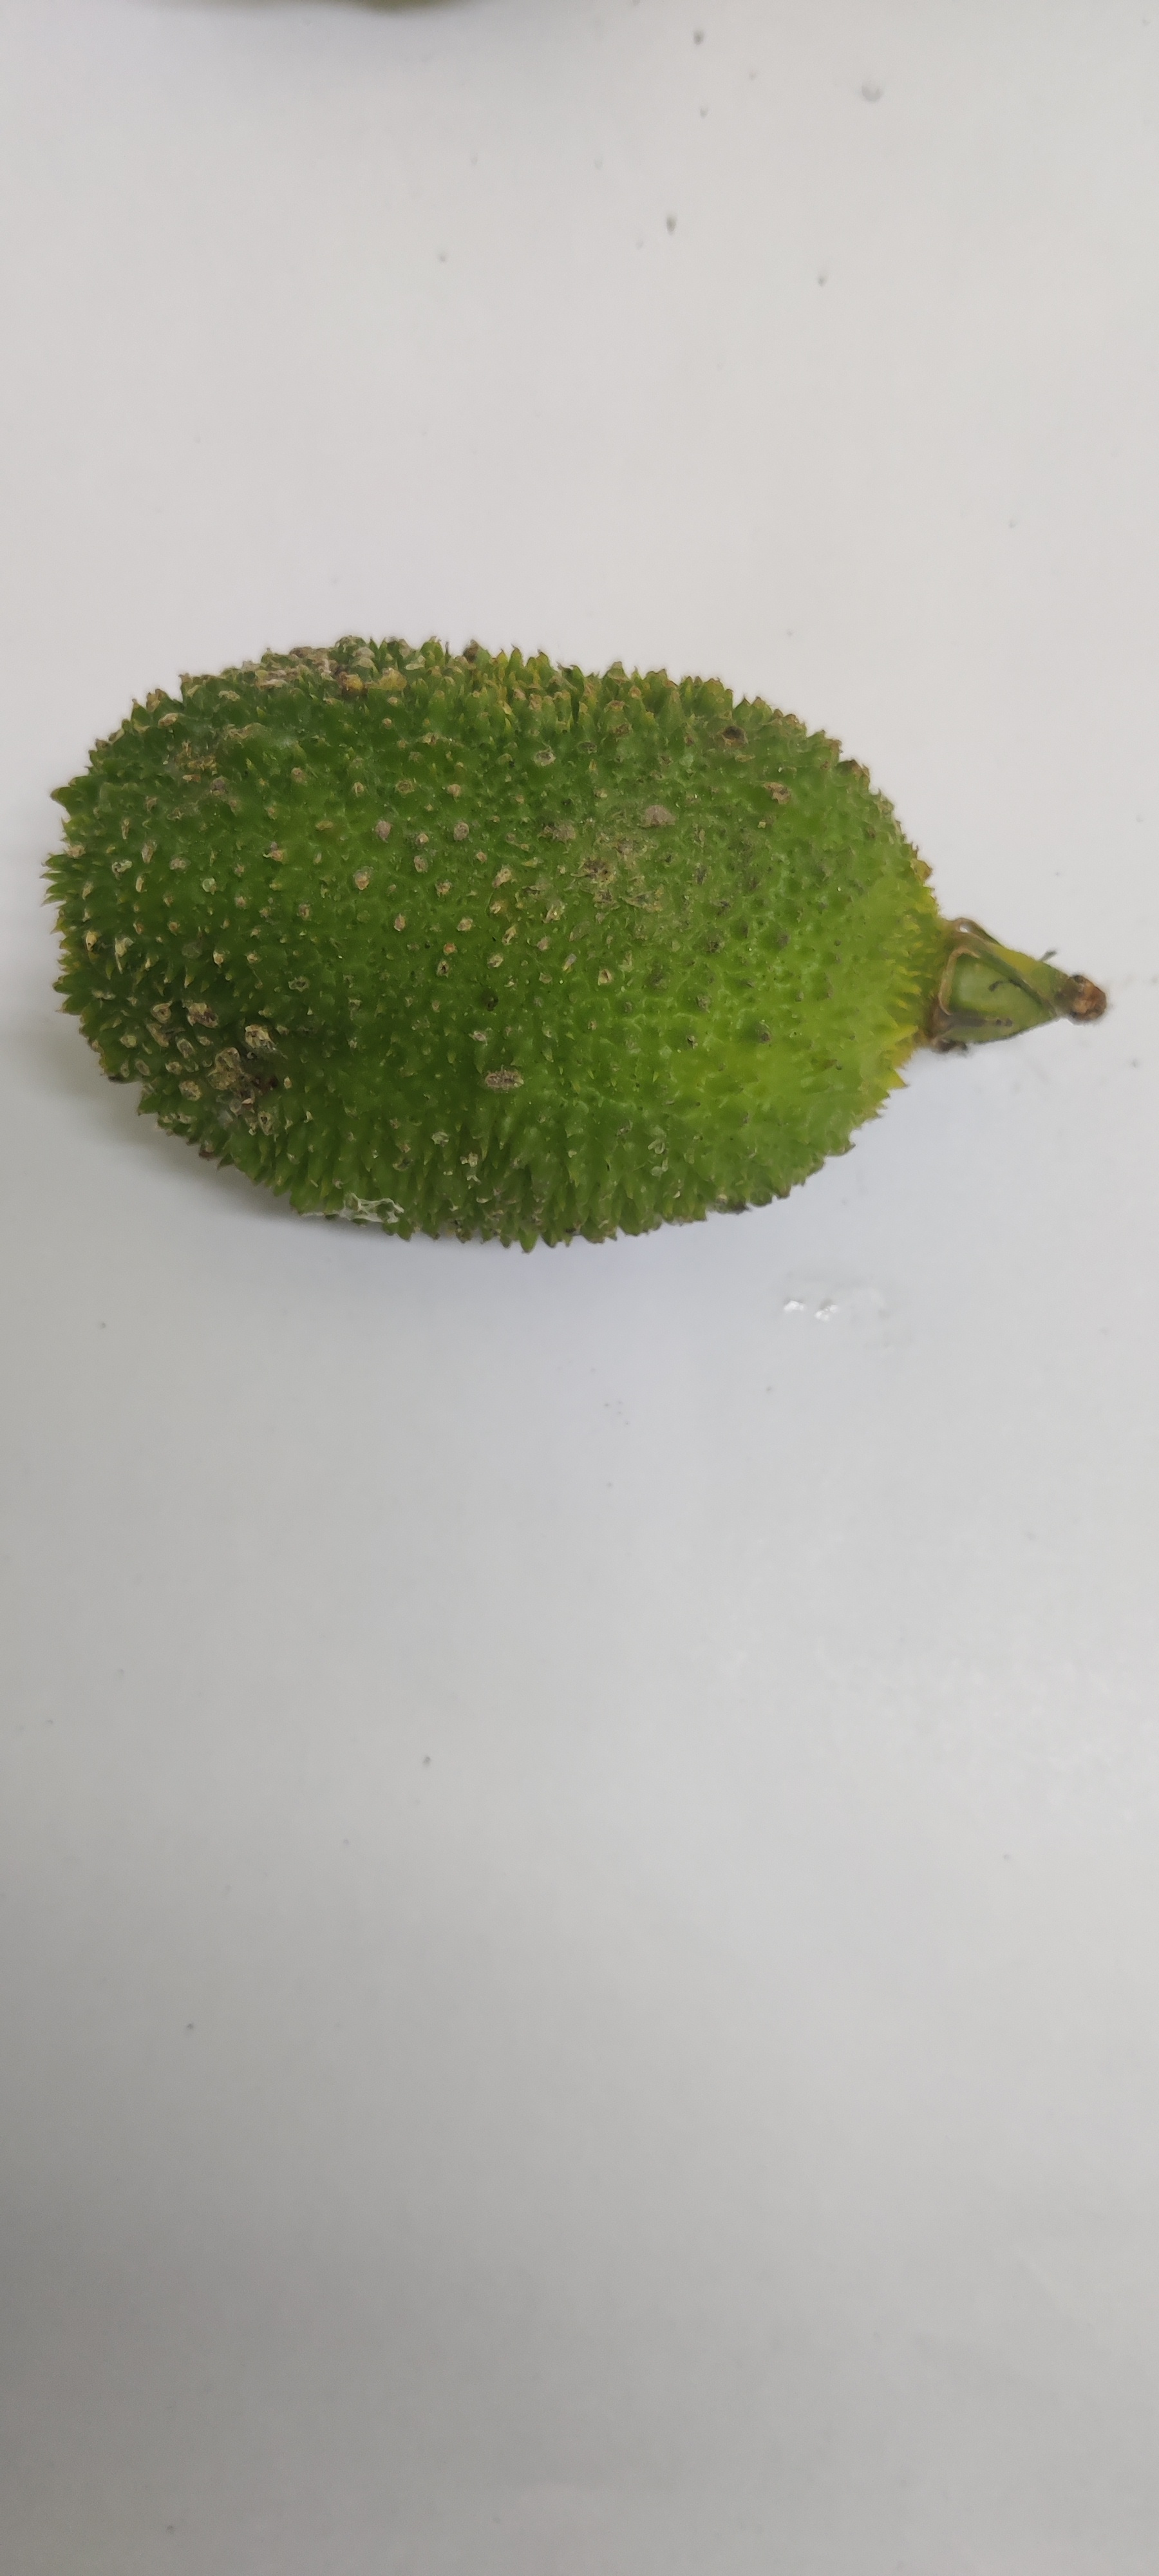
Crop: Spiny Gourd
Condition: Severely Damaged